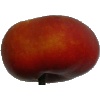
Label: Nectarine Flat 1